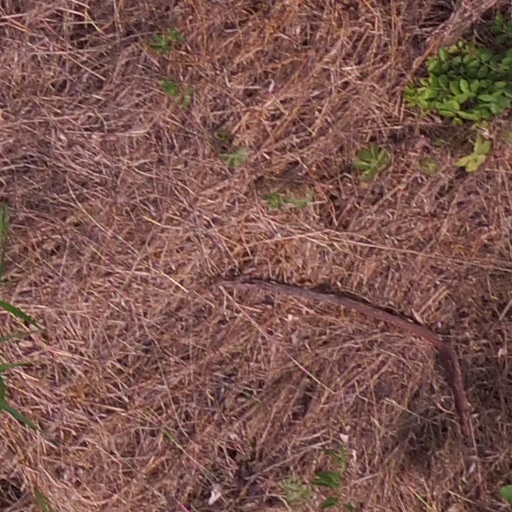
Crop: maize; corn